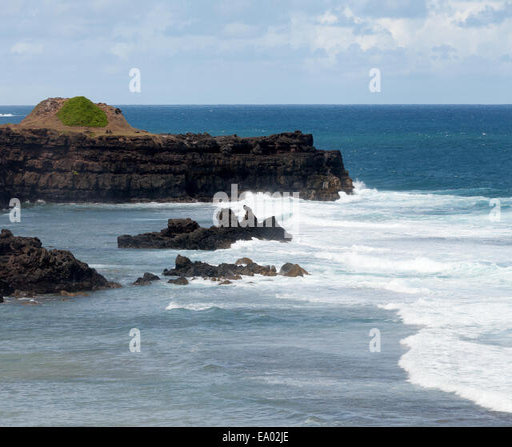
the rocky coast at beach